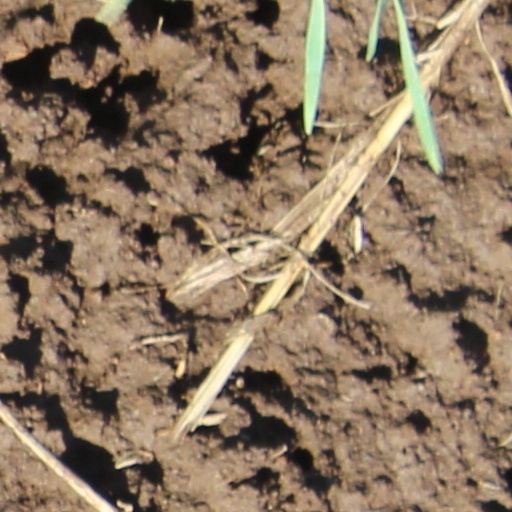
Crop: wheat